IBM PC Series

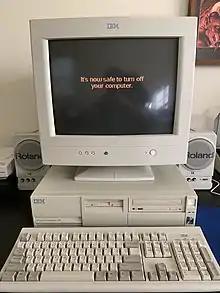
An IBM PC 340

The PC 340, introduced in 1996, was a budget model. It used the Pentium processor clocked at 100, 133 or 166 MHz. It had 4 ISA and 3 PCI expansion slots and four (2 external 5.25 inch, 1 external and 1 internal 3.5 inch) drive bays. It had 4 SIMM-72 RAM slots, and featured an IBM SurePath BIOS.